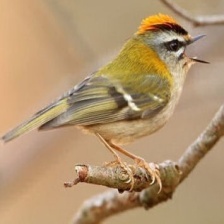
Species: COMMON FIRECREST
Scientific name: REGULUS IGNICAPILLA